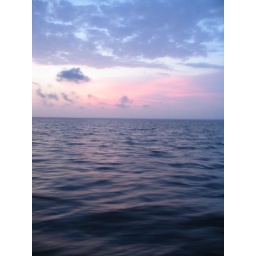
the sun was doing funny things to the clouds over the ocean